Human sex ratio

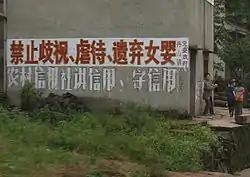
A roadside sign in rural Sichuan: "It is forbidden to discriminate against, abuse or abandon baby girls."

There is controversy about whether sex ratios outside the 1.03–1.07 range are due to sex selection, as suggested by some scholars, or due to natural causes. Some scholars argue that strong socioeconomic factors such as the dowry system in India and the one child policy of China are responsible for prenatal sex selection. In a widely cited article, Amartya Sen supported such views. Other researchers argue that an unbalanced sex ratio should not be automatically held as evidence of prenatal sex selection; Michel Garenne reports that many African nations have, over decades, had birth sex ratios below 1.00: that is, more girls are born than boys. Angola, Botswana and Namibia have reported birth sex ratios between 0.94 and 0.99, which is quite different from the presumed "normal" sex ratio, meaning that significantly more girls have been born in such countries.